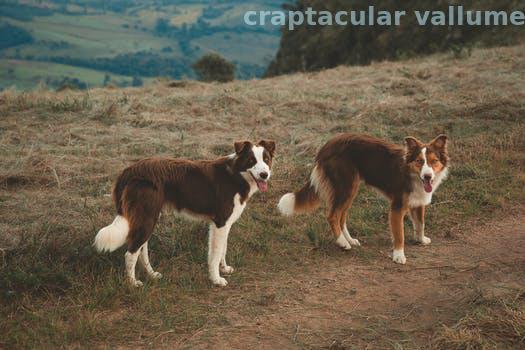
Label: Watermark